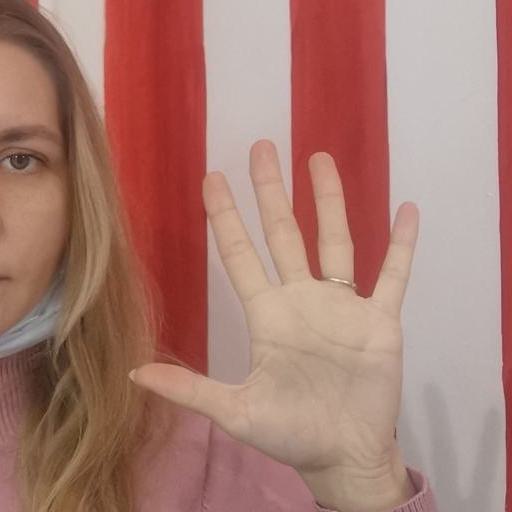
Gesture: palm